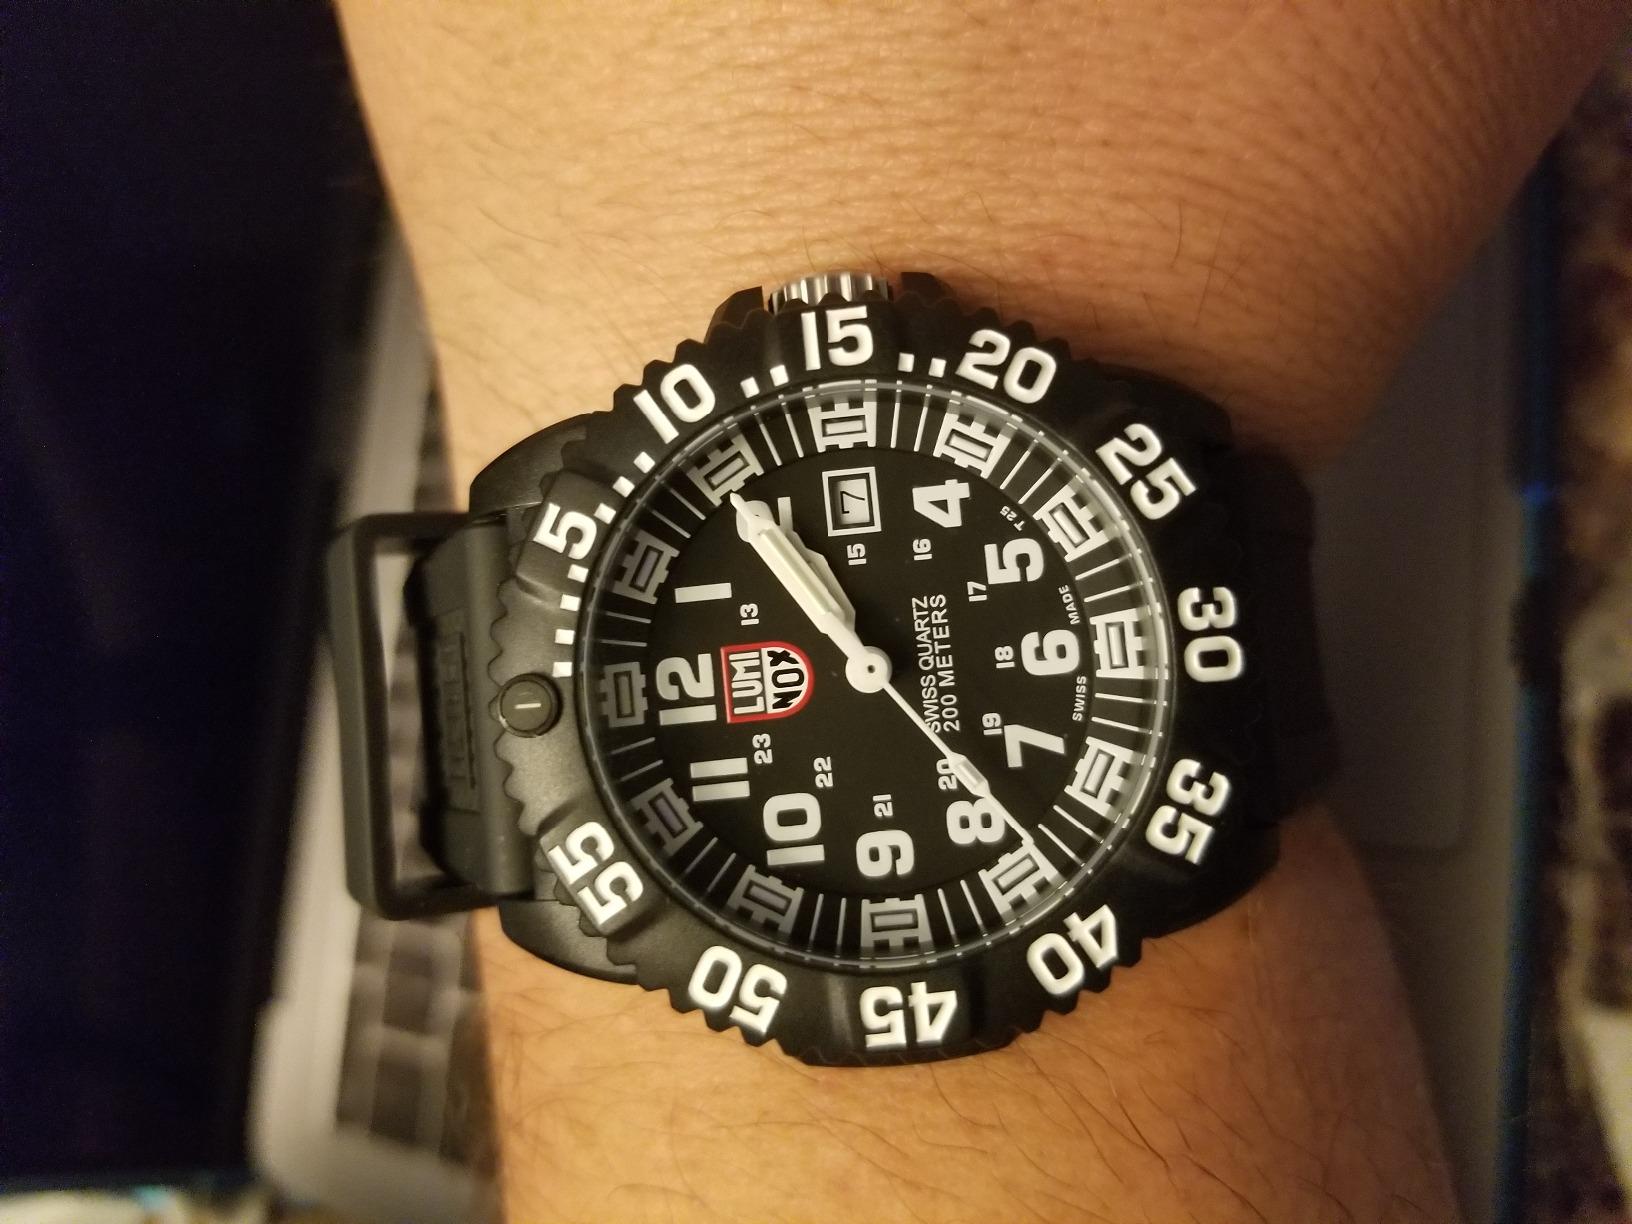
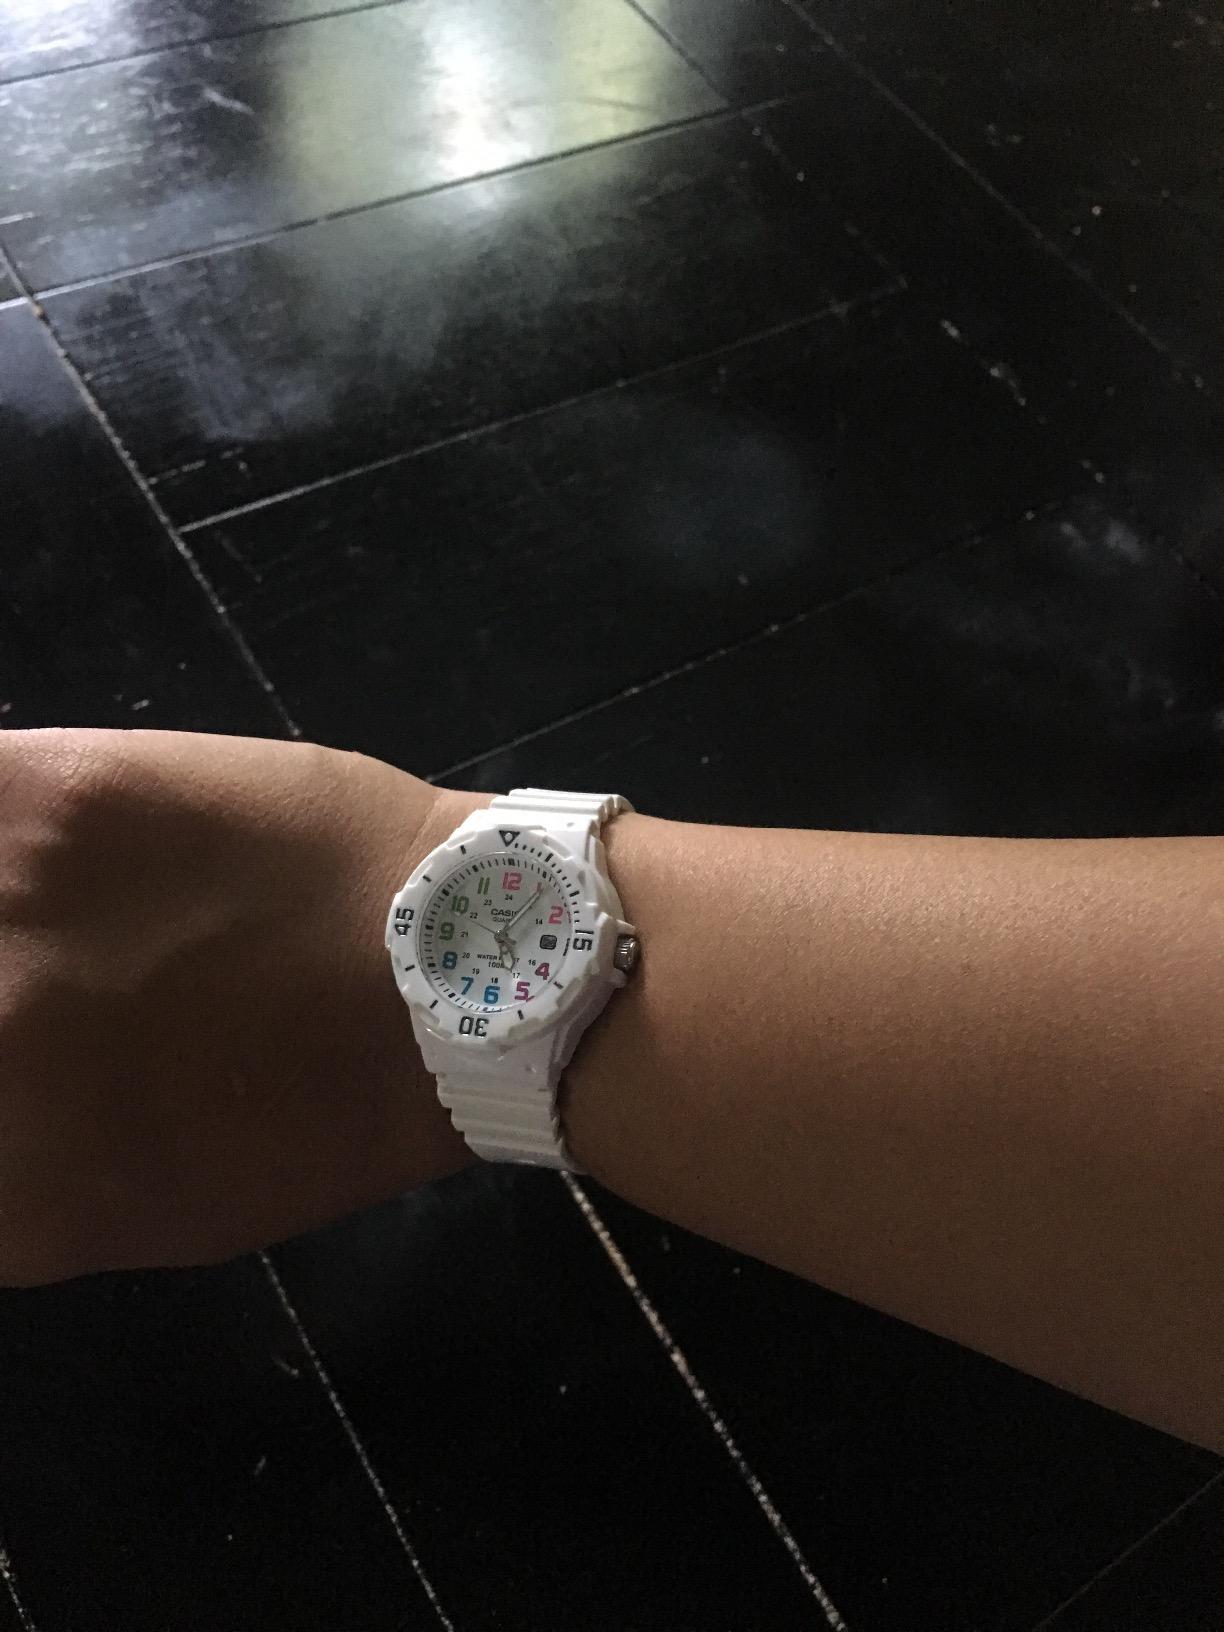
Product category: accessories_watch
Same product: no